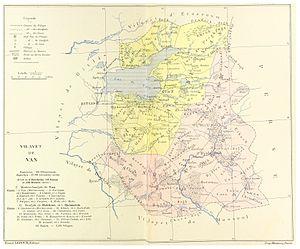
Le vilayet de Van est un vilayet de l'Empire ottoman. Créé en 1875, il disparaît en 1922. Sa capitale est Van.